Lee Hee-joon

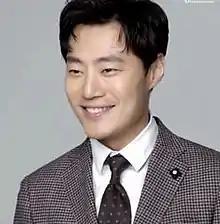

Lee Hee-joon (born June 29, 1979) is a South Korean actor. He first gained recognition portraying a minor character in the television series "My Husband Got a Family" (2012). Lee is best known for the films "" (2017), "Miss Baek" (2018), "The Man Standing Next" (2020), and "Handsome Guys" (2024), as well as the television series "The Queen of Office" (2013), "Steal Heart" (2014), "Mouse" (2021), and "A Killer Paradox" (2024).